Union Theological College

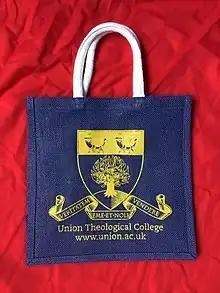
Promotional jute bag for Union Theological College, displaying the logo previously in use from 2018 to 2022.

In 2018 the Professor of Church History was controversially suspended pursuant to his participation in a radio interview. A subsequent QAA report that was described by journalists as "highly critical" expressed concerns regarding "weakness in the college's maintenance of academic standards", with "the potential to put academic standards and quality at risk". However the QAA themselves in a subsequent report in 2021 highlighted the good standard of teaching and achievement in the college despite the pressure of Covid, saying "Students are clear about how assessment is organised and how assessments have been graded. The College describes the 2019-20 cohort's achievement as commendable with, of the 41 students who graduated, seven achieving a first-class honours degree (17%), 31 a 2.1 (76%) and three a 2.2 (7%). Those figures compare favourably to the previous five years." and "External examiners have commented favourably on the teaching and learning support provided to the students during the pandemic and have confirmed the standards and comparability of awards."